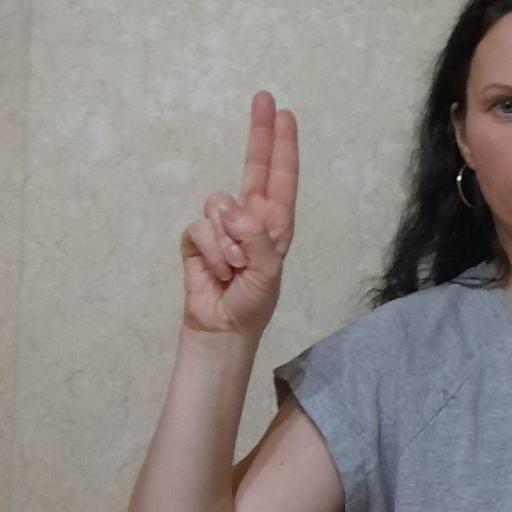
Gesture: two_up